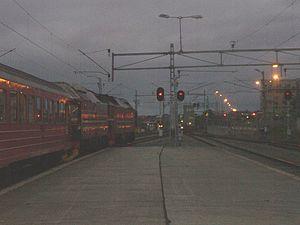
Locomotives Di 4 stationnant en gare de Trondheim en tête du train de nuit N°475 à destination de Bodø, le 18/07/06. Photo personnelle. Catégorie:Trondheim
Les Di 4 sont une série de locomotives diesel norvégiennes appartenant à la compagnie NSB et utilisée le plus souvent dans le Nordlandsbanen.